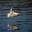
Label: bird